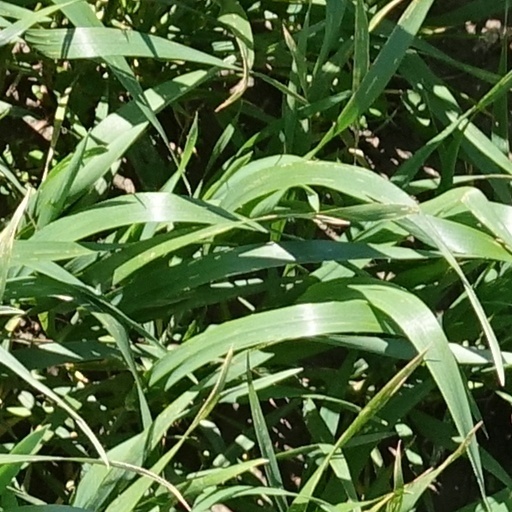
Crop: wheat